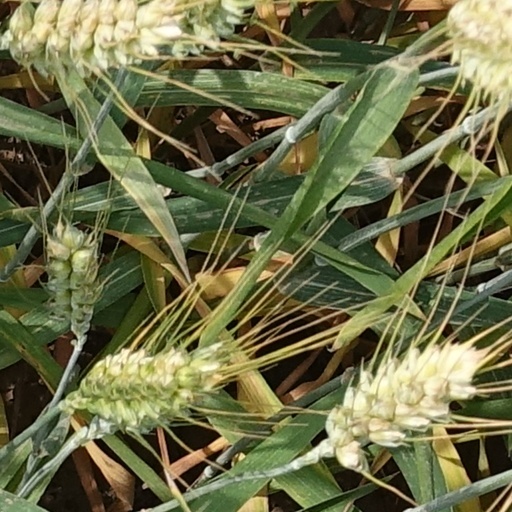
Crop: wheat